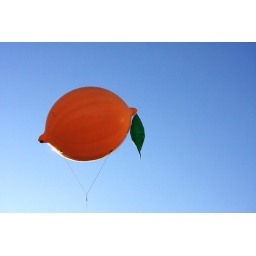
A beautiful lemon flies in the sky of Glendale, over the vendor booth selling fresh lemonade at the Arab American Festival.